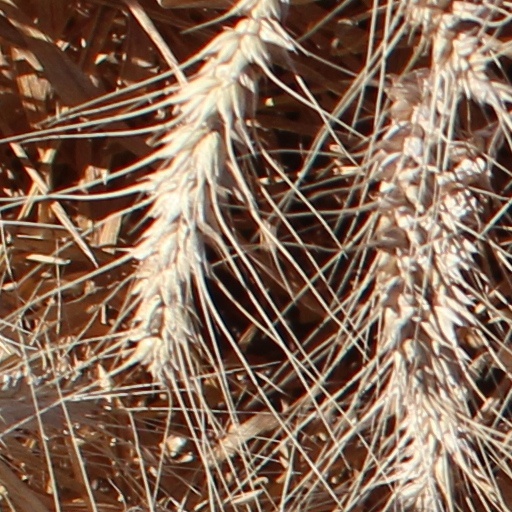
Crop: wheat